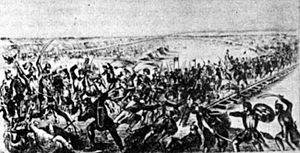
Cette page concerne l'année 1395 du calendrier julien.
La Bataille de Rovine a eu lieu le 17 mai 1395. L'armée de Principauté de Valachie dirigée par le Voïvode Mircea Ier de Valachie défait l'armée ottomane dirigée par le Sultan Bajazet Ier.